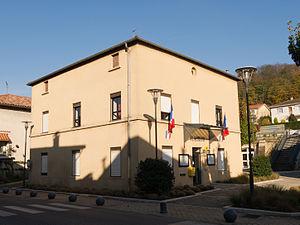
Beauregard est une commune française située dans le département de l'Ain, en région Auvergne-Rhône-Alpes.